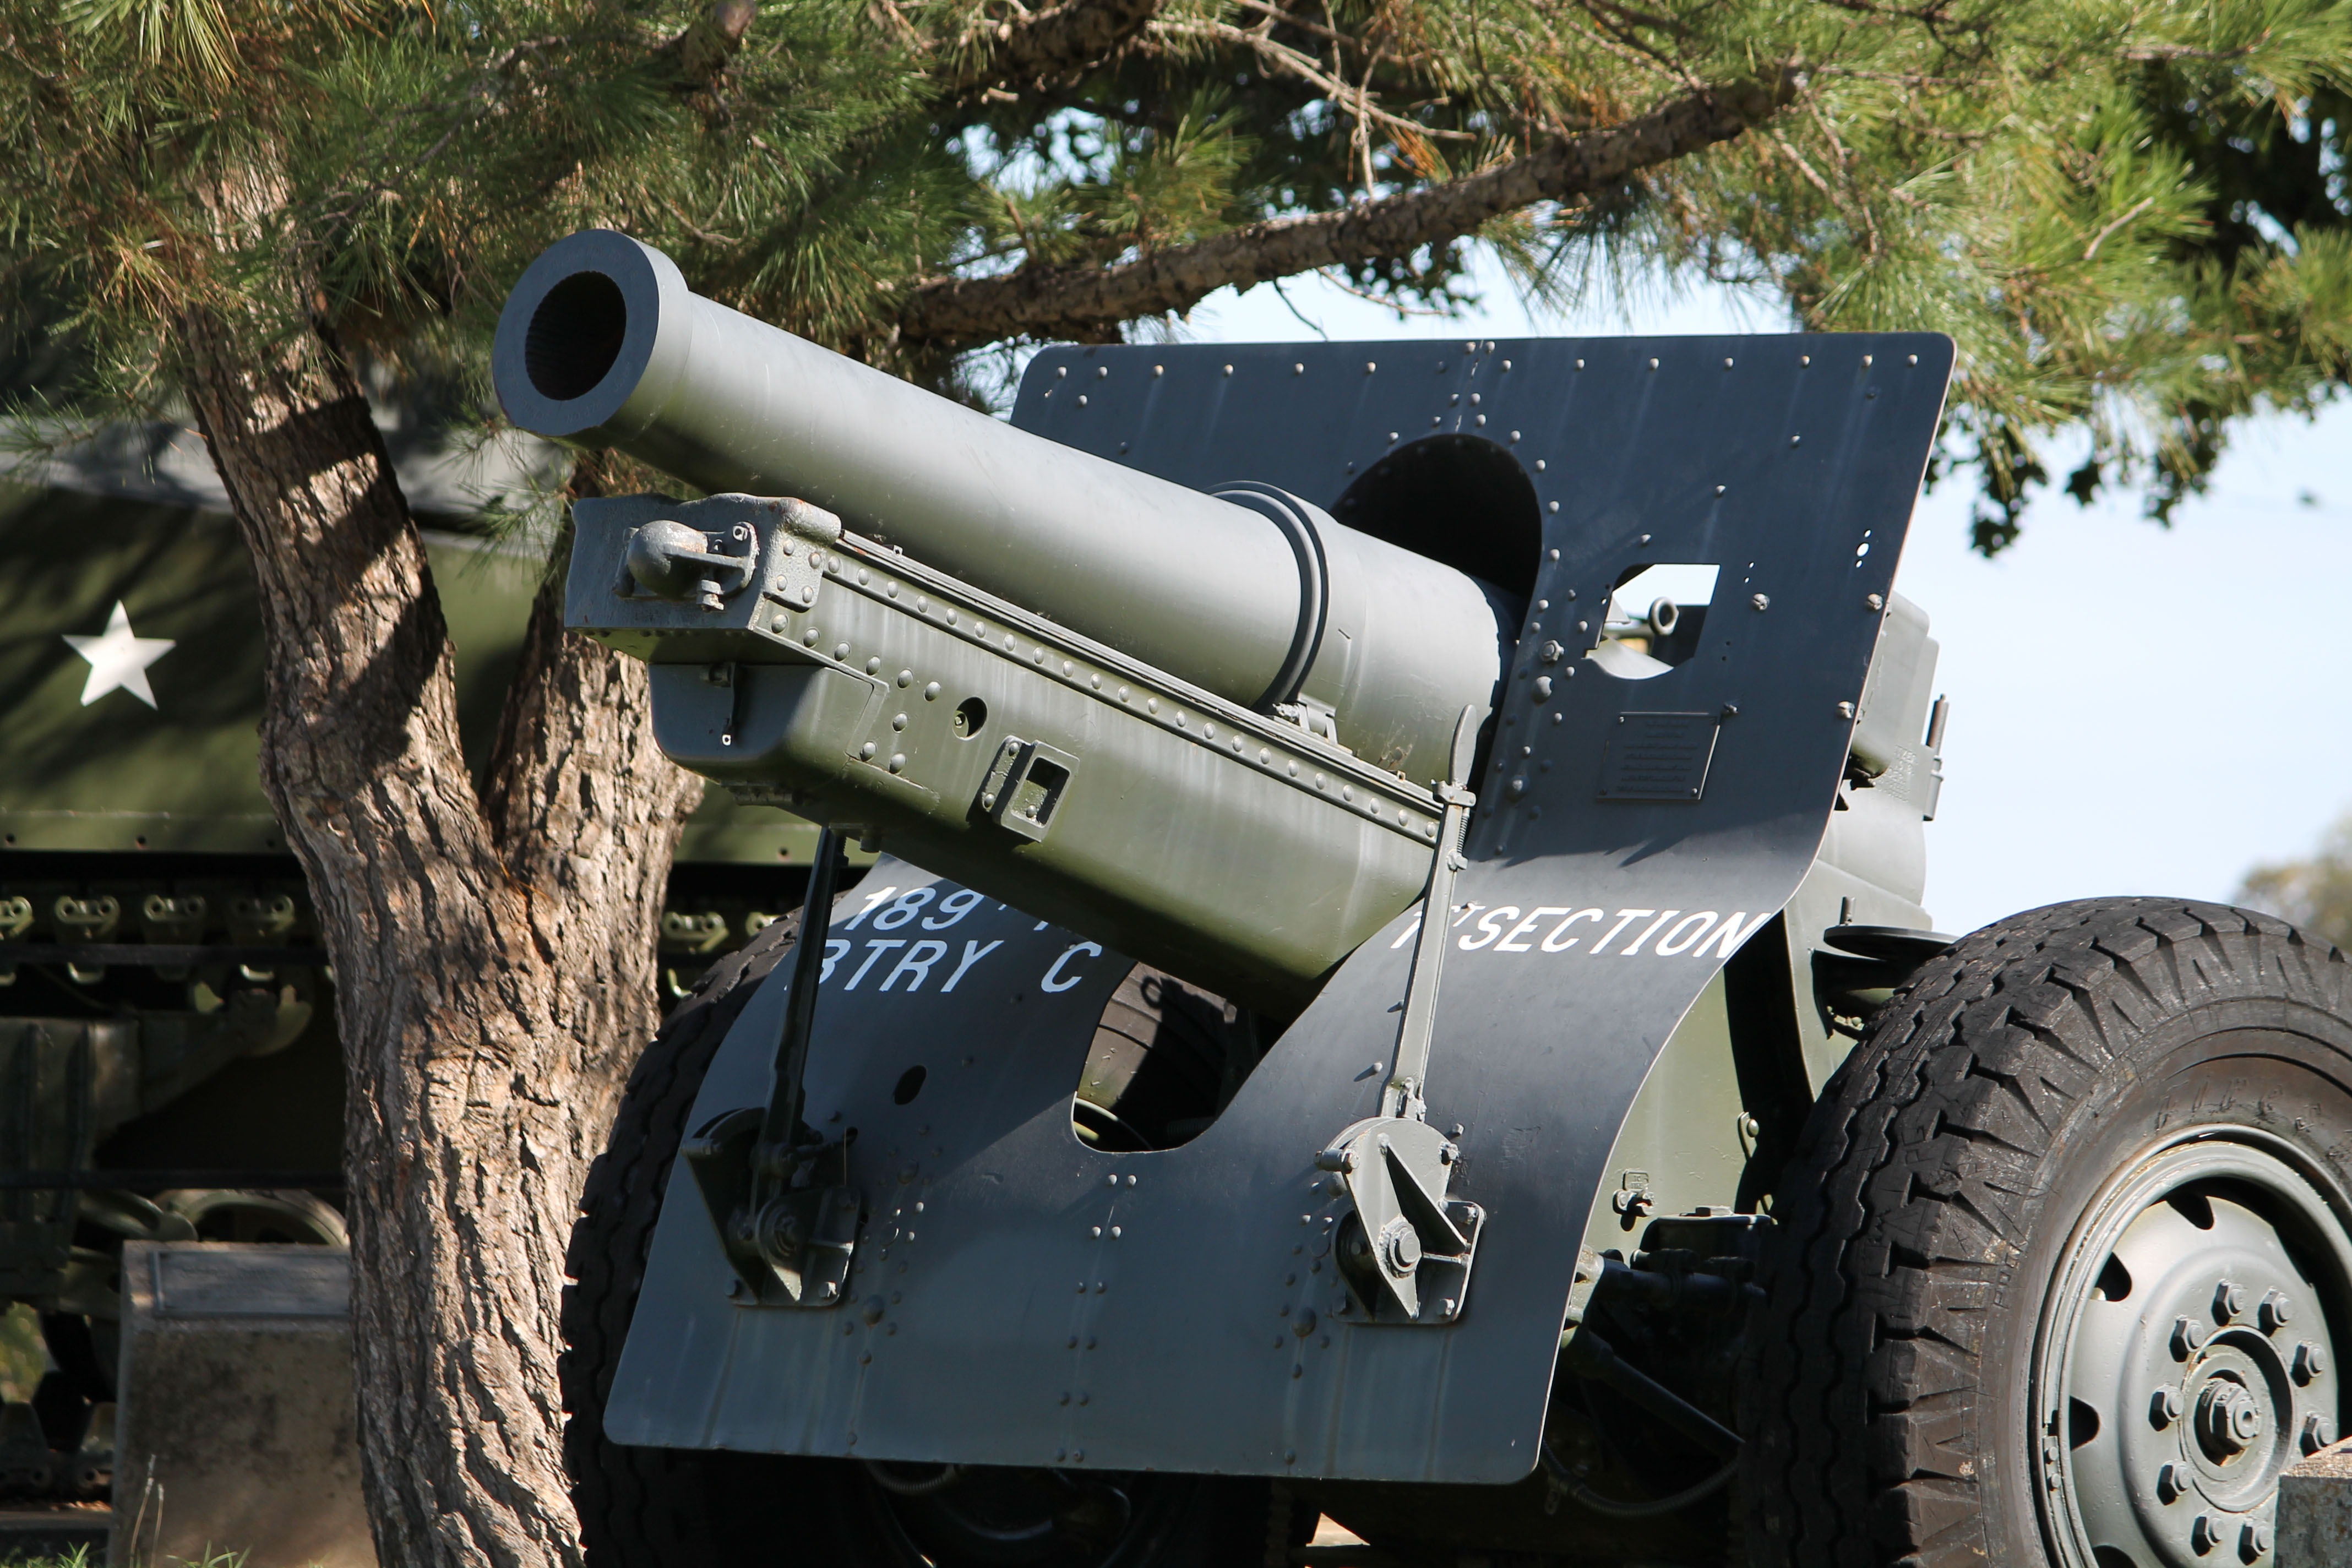
car, military, army, vehicle, weapon, war, power, howitzer, defense, combat, artillery, armored, u s, armored car, off roading, military vehicle